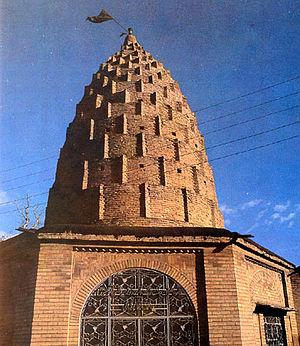
Le Lorestan est l'une des 31 provinces de l'Iran et un territoire historique. Elle est située dans l'ouest de l'Iran au milieu des monts Zagros et au sud-ouest de la ville d'Ispahan. La capitale de la province est Khorramabad. Le célèbre Château Falak-ol-Aflak est situé dans cette ville.